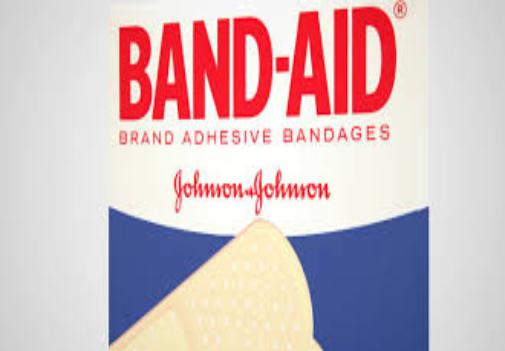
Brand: band-aid
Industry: Medical